Canadian Science Publishing

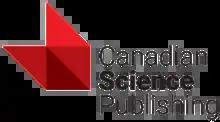

Canadian Science Publishing (CSP) is Canada's largest publisher of international scientific journals. It started in 1929 as the "NRC Research Press", part of the National Research Council (NRC). In 2010, the organization spun off from NRC and was incorporated as a not-for-profit.